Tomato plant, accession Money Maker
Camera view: horizontal (90 deg, fisheye); turntable rotation: 270 degrees
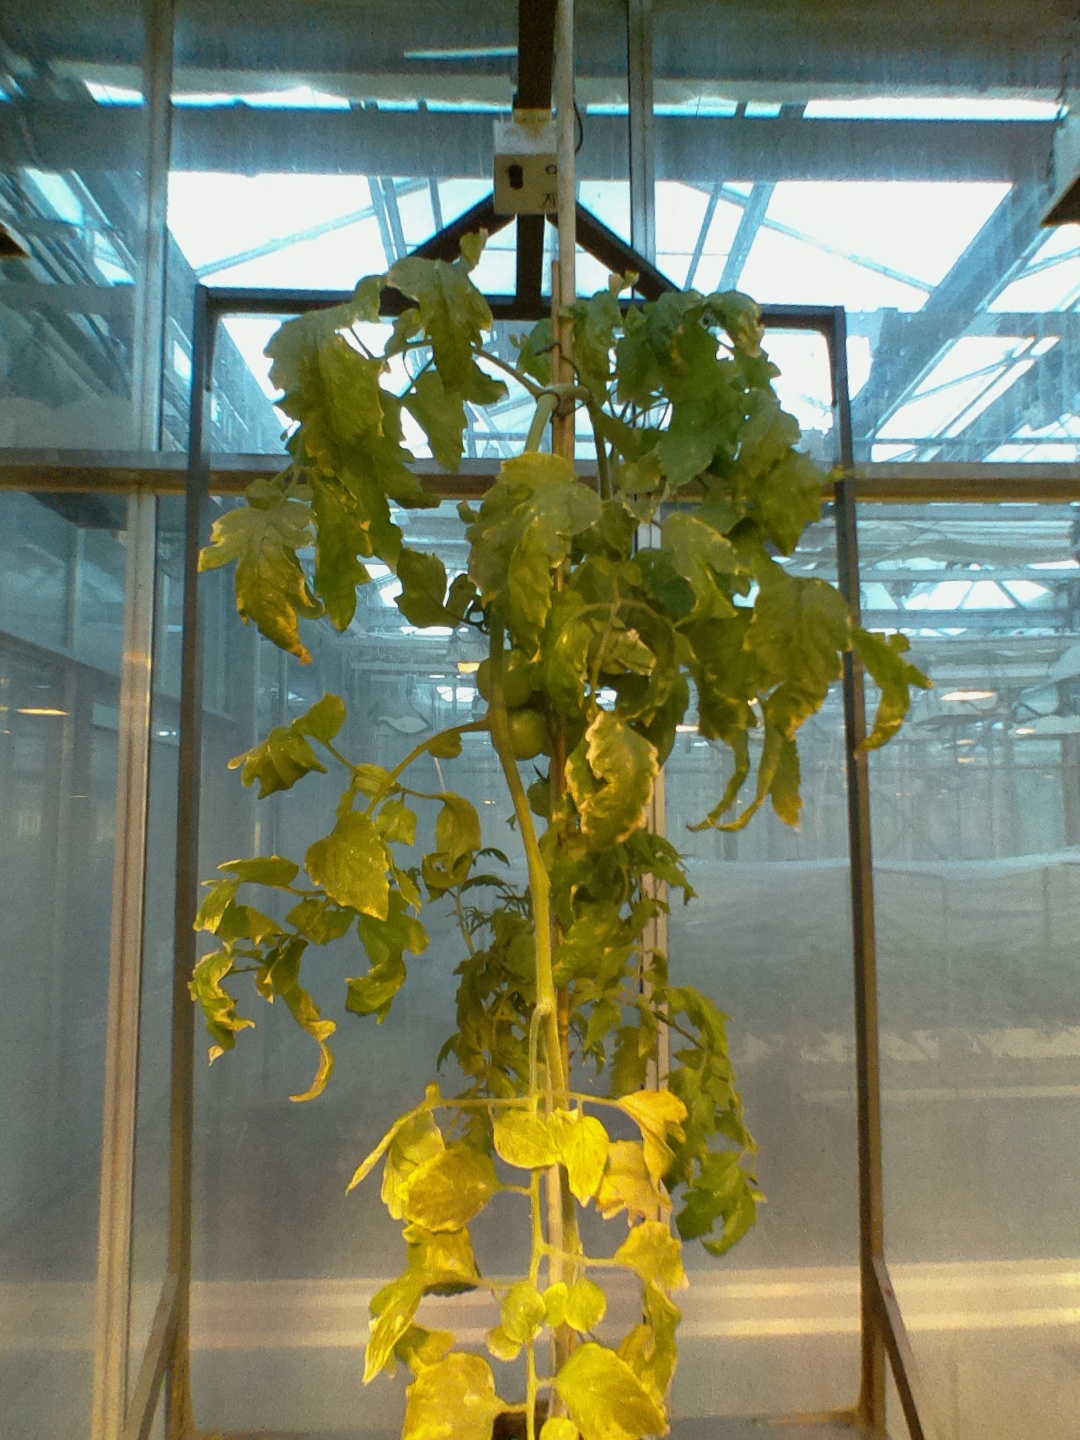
BBCH growth stage 79: 90% -100% of final fruit size